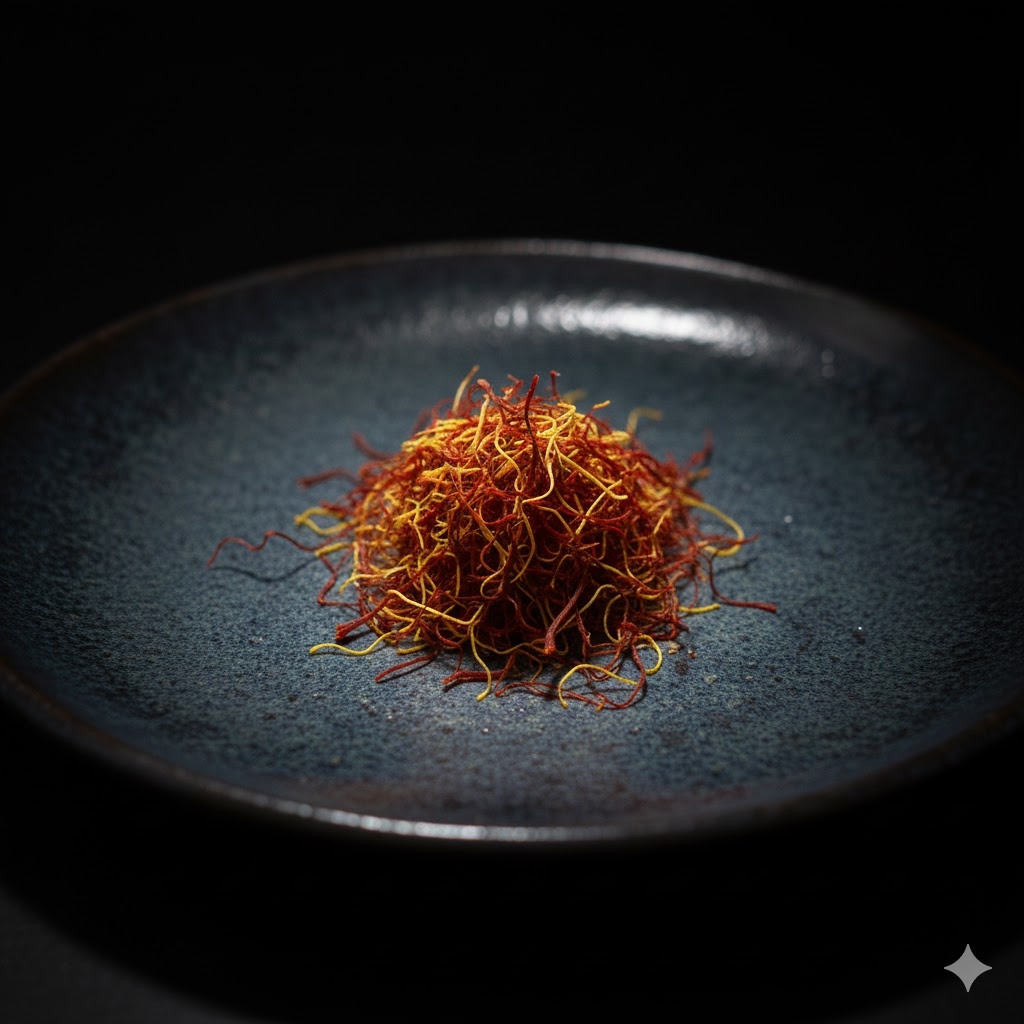
Saffron quality class: lacha